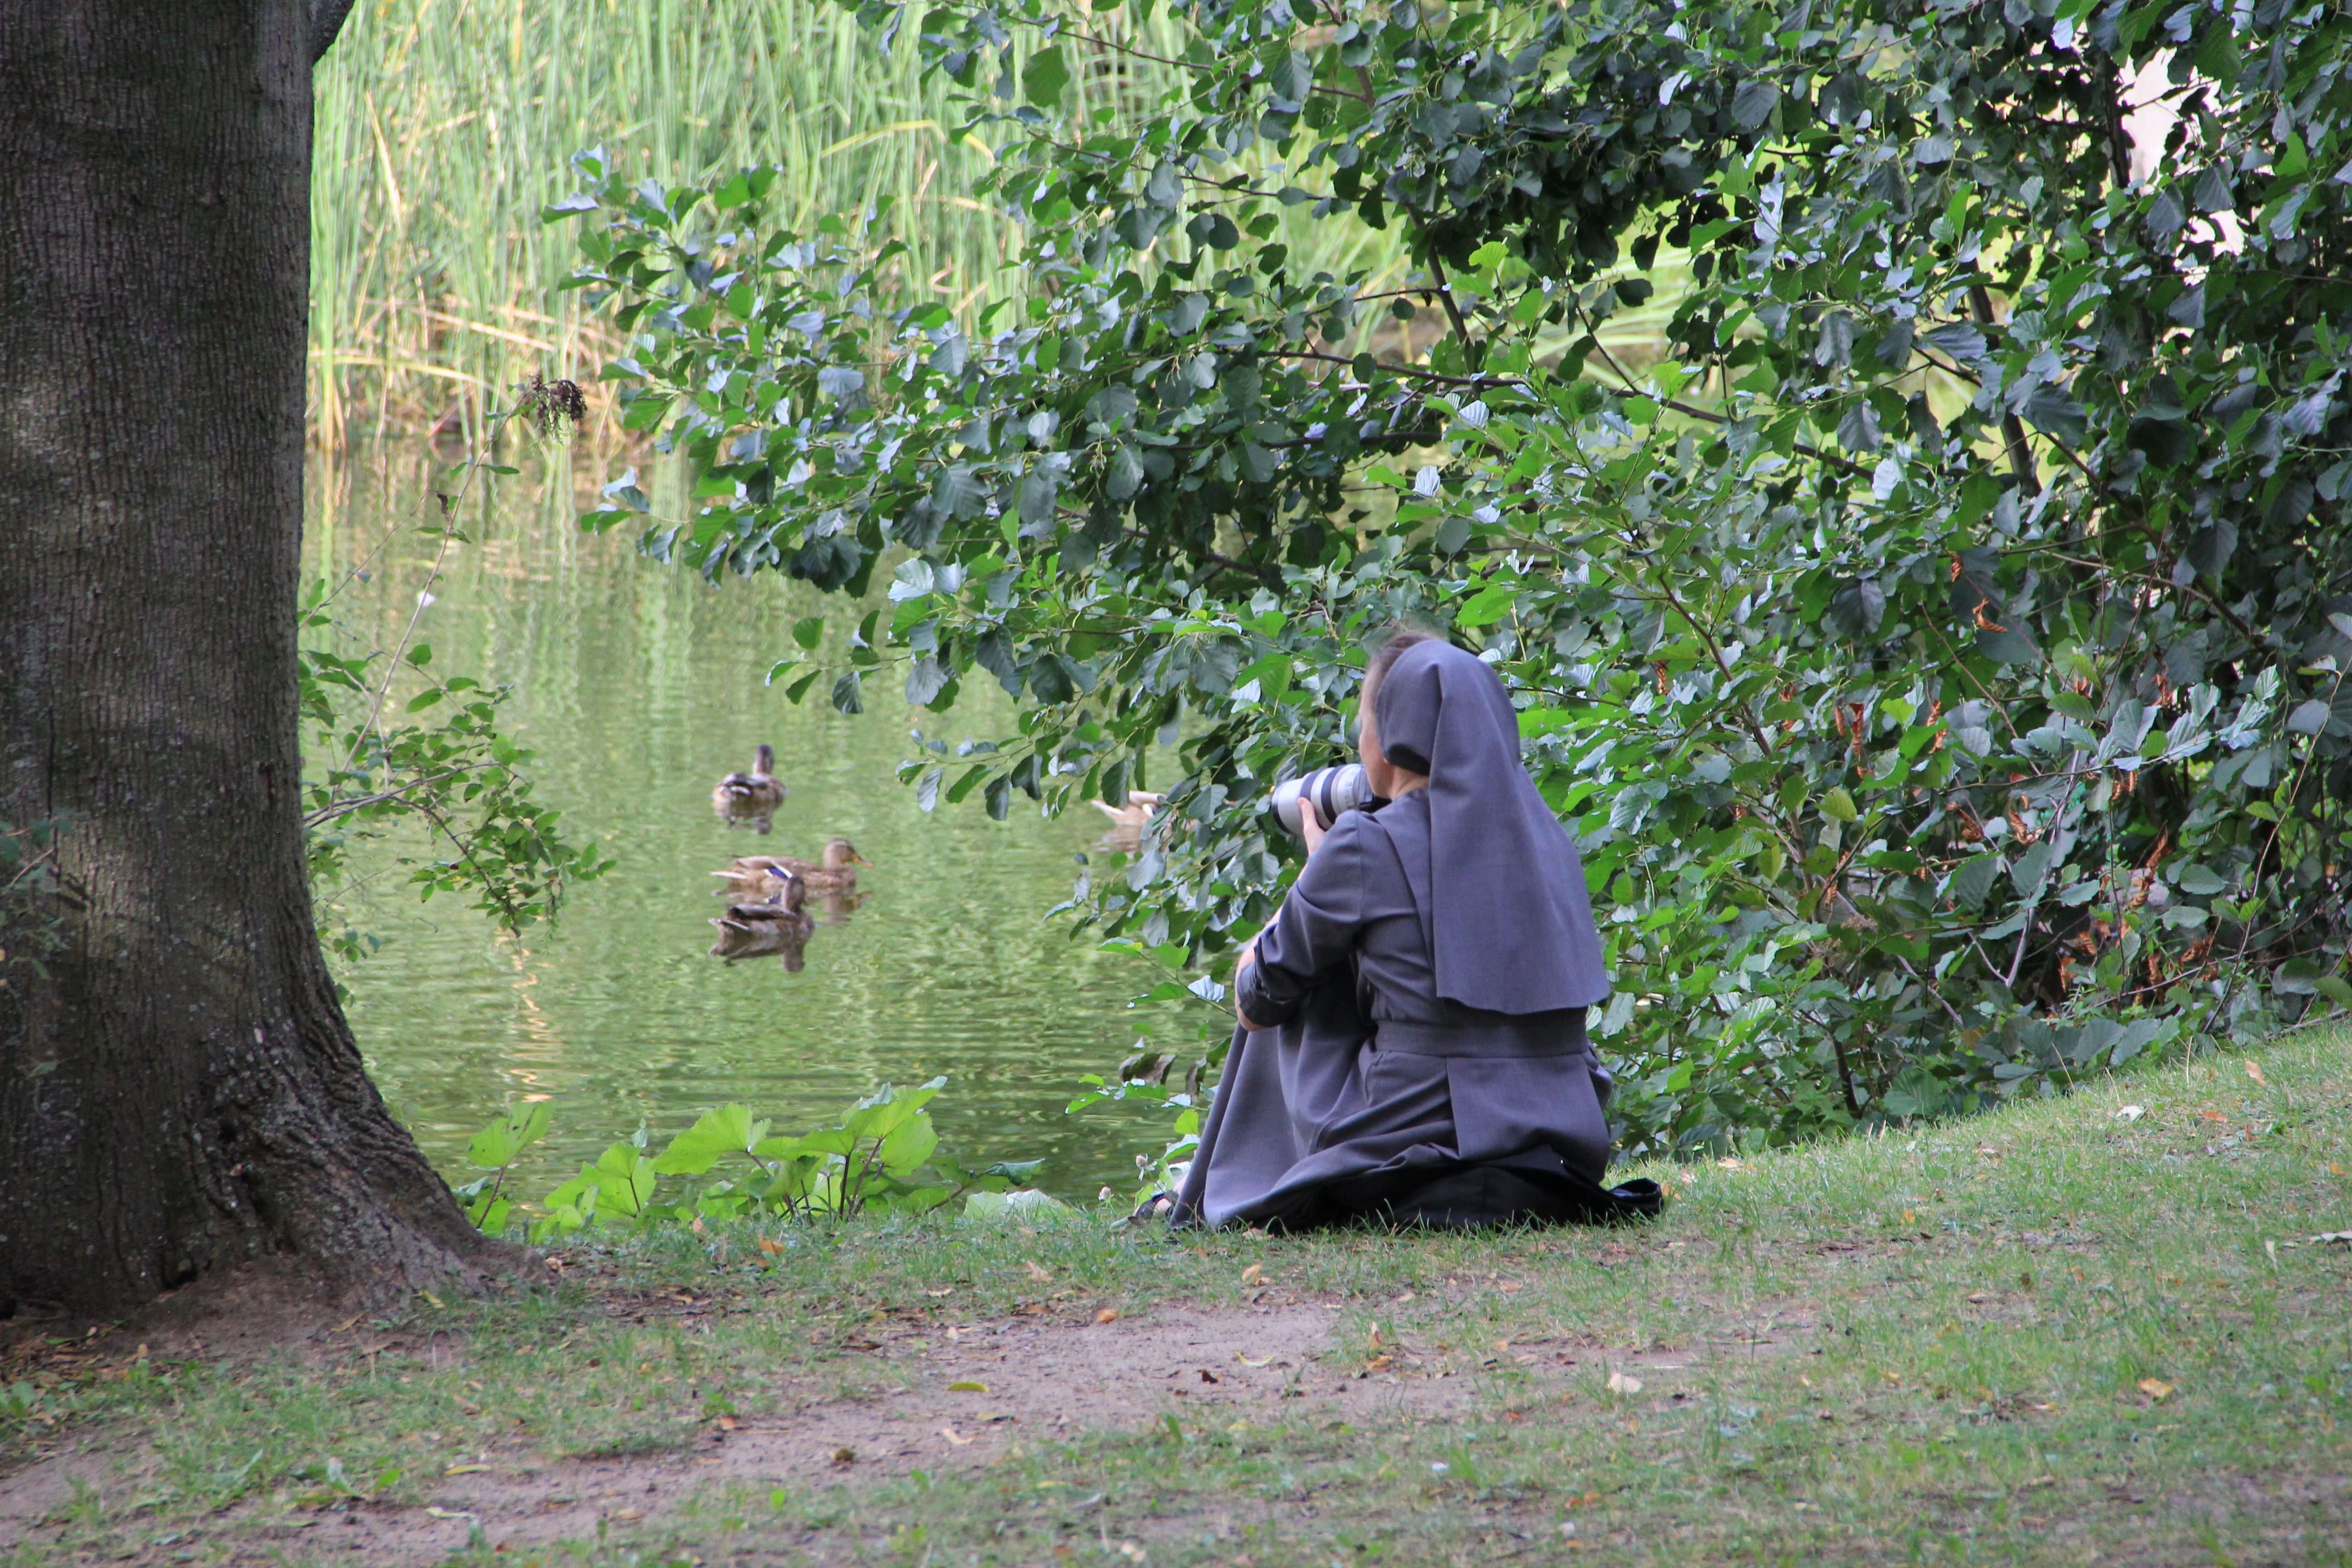
landscape, tree, nature, forest, grass, photography, photographer, flower, green, autumn, park, contrast, garden, nun, temple, woodland, rural area, the art of